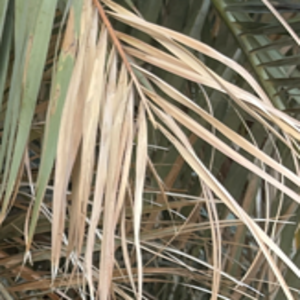
Label: Fusarium Wilt